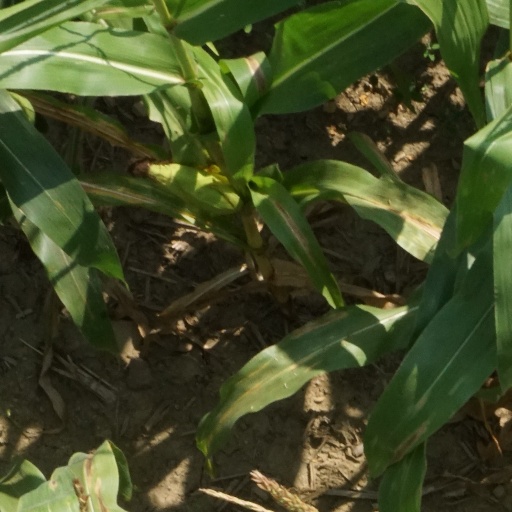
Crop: maize; corn